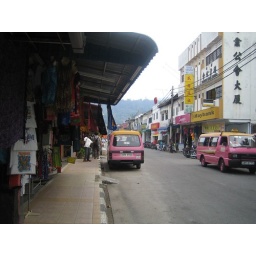
These cute little mini vans are seen ferrying people around the island